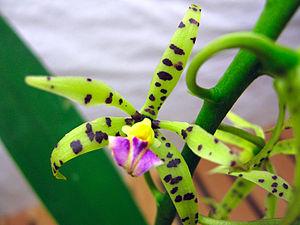
Prosthechea prismatocarpa est une espèce de plante épiphyte de la famille des orchidaceae appartenant au genre Prosthechea.